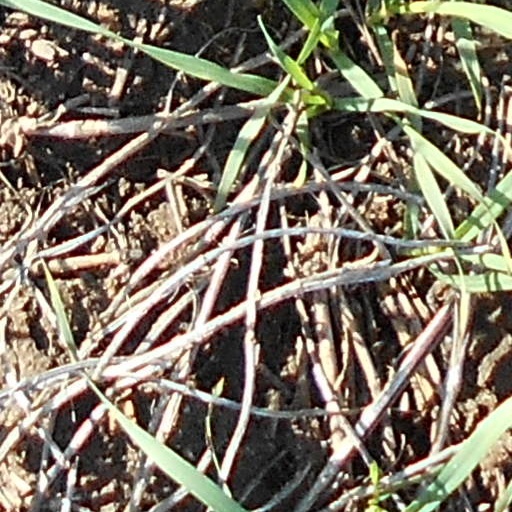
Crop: wheat